SN2 reaction

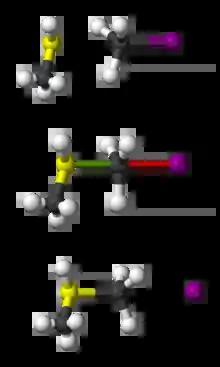
Ball-and-stick representation of the S2 reaction of CHSH with CHI yielding dimethylsulfonium. Note that the attacking group attacks from the backside of the leaving group

The bimolecular nucleophilic substitution (S2) is a type of reaction mechanism that is common in organic chemistry. In the S2 reaction, a strong nucleophile forms a new bond to an sp-hybridised carbon atom via a backside attack, all while the leaving group detaches from the reaction center in a concerted (i.e. simultaneous) fashion.